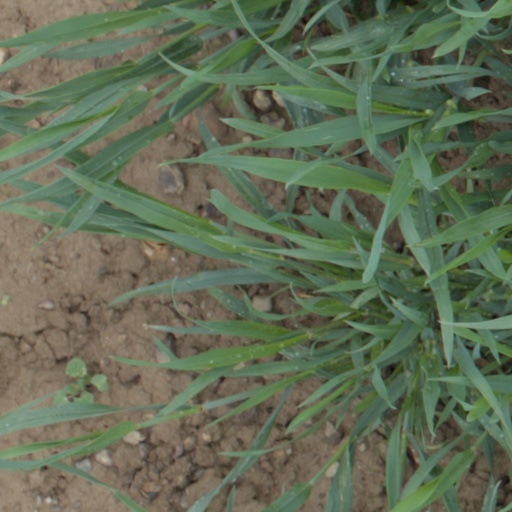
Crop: wheat